A Girl at My Door

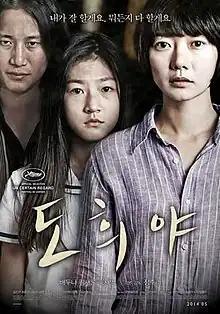
Theatrical release poster

A Girl at My Door is a 2014 South Korean drama film directed by July Jung and stars Bae Doona as a policewoman who takes in an abused girl played by Kim Sae-ron. The film screened in the Un Certain Regard section at the 2014 Cannes Film Festival.